Public housing estates in Lam Tin

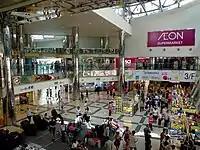
Kai Tin Shopping Centre

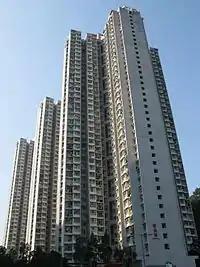
Kwong Tin Estate

Kai Tin Estate formed part of the Lam Tin Estate redevelopment project. It consists of 3 blocks and a shopping centre built in 1997.